Estonian Air

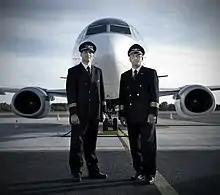
Estonian Air pilots in 2007

In March 2007, Estonian Air announced that they will lease another Boeing 737-500 and serve a new destination, Vienna. Estonian Air has leased two Saab 340s and in June 2008 Estonian Air established a new company, Estonian Air Regional. Under that name, it added new destinations from Tallinn to Kuressaare, Stockholm, Helsinki and Vilnius. Later on to Saint Petersburg and to Minsk.